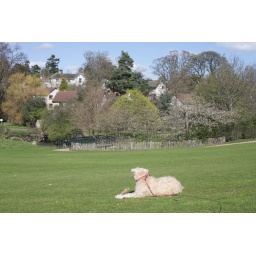
molly & house in field